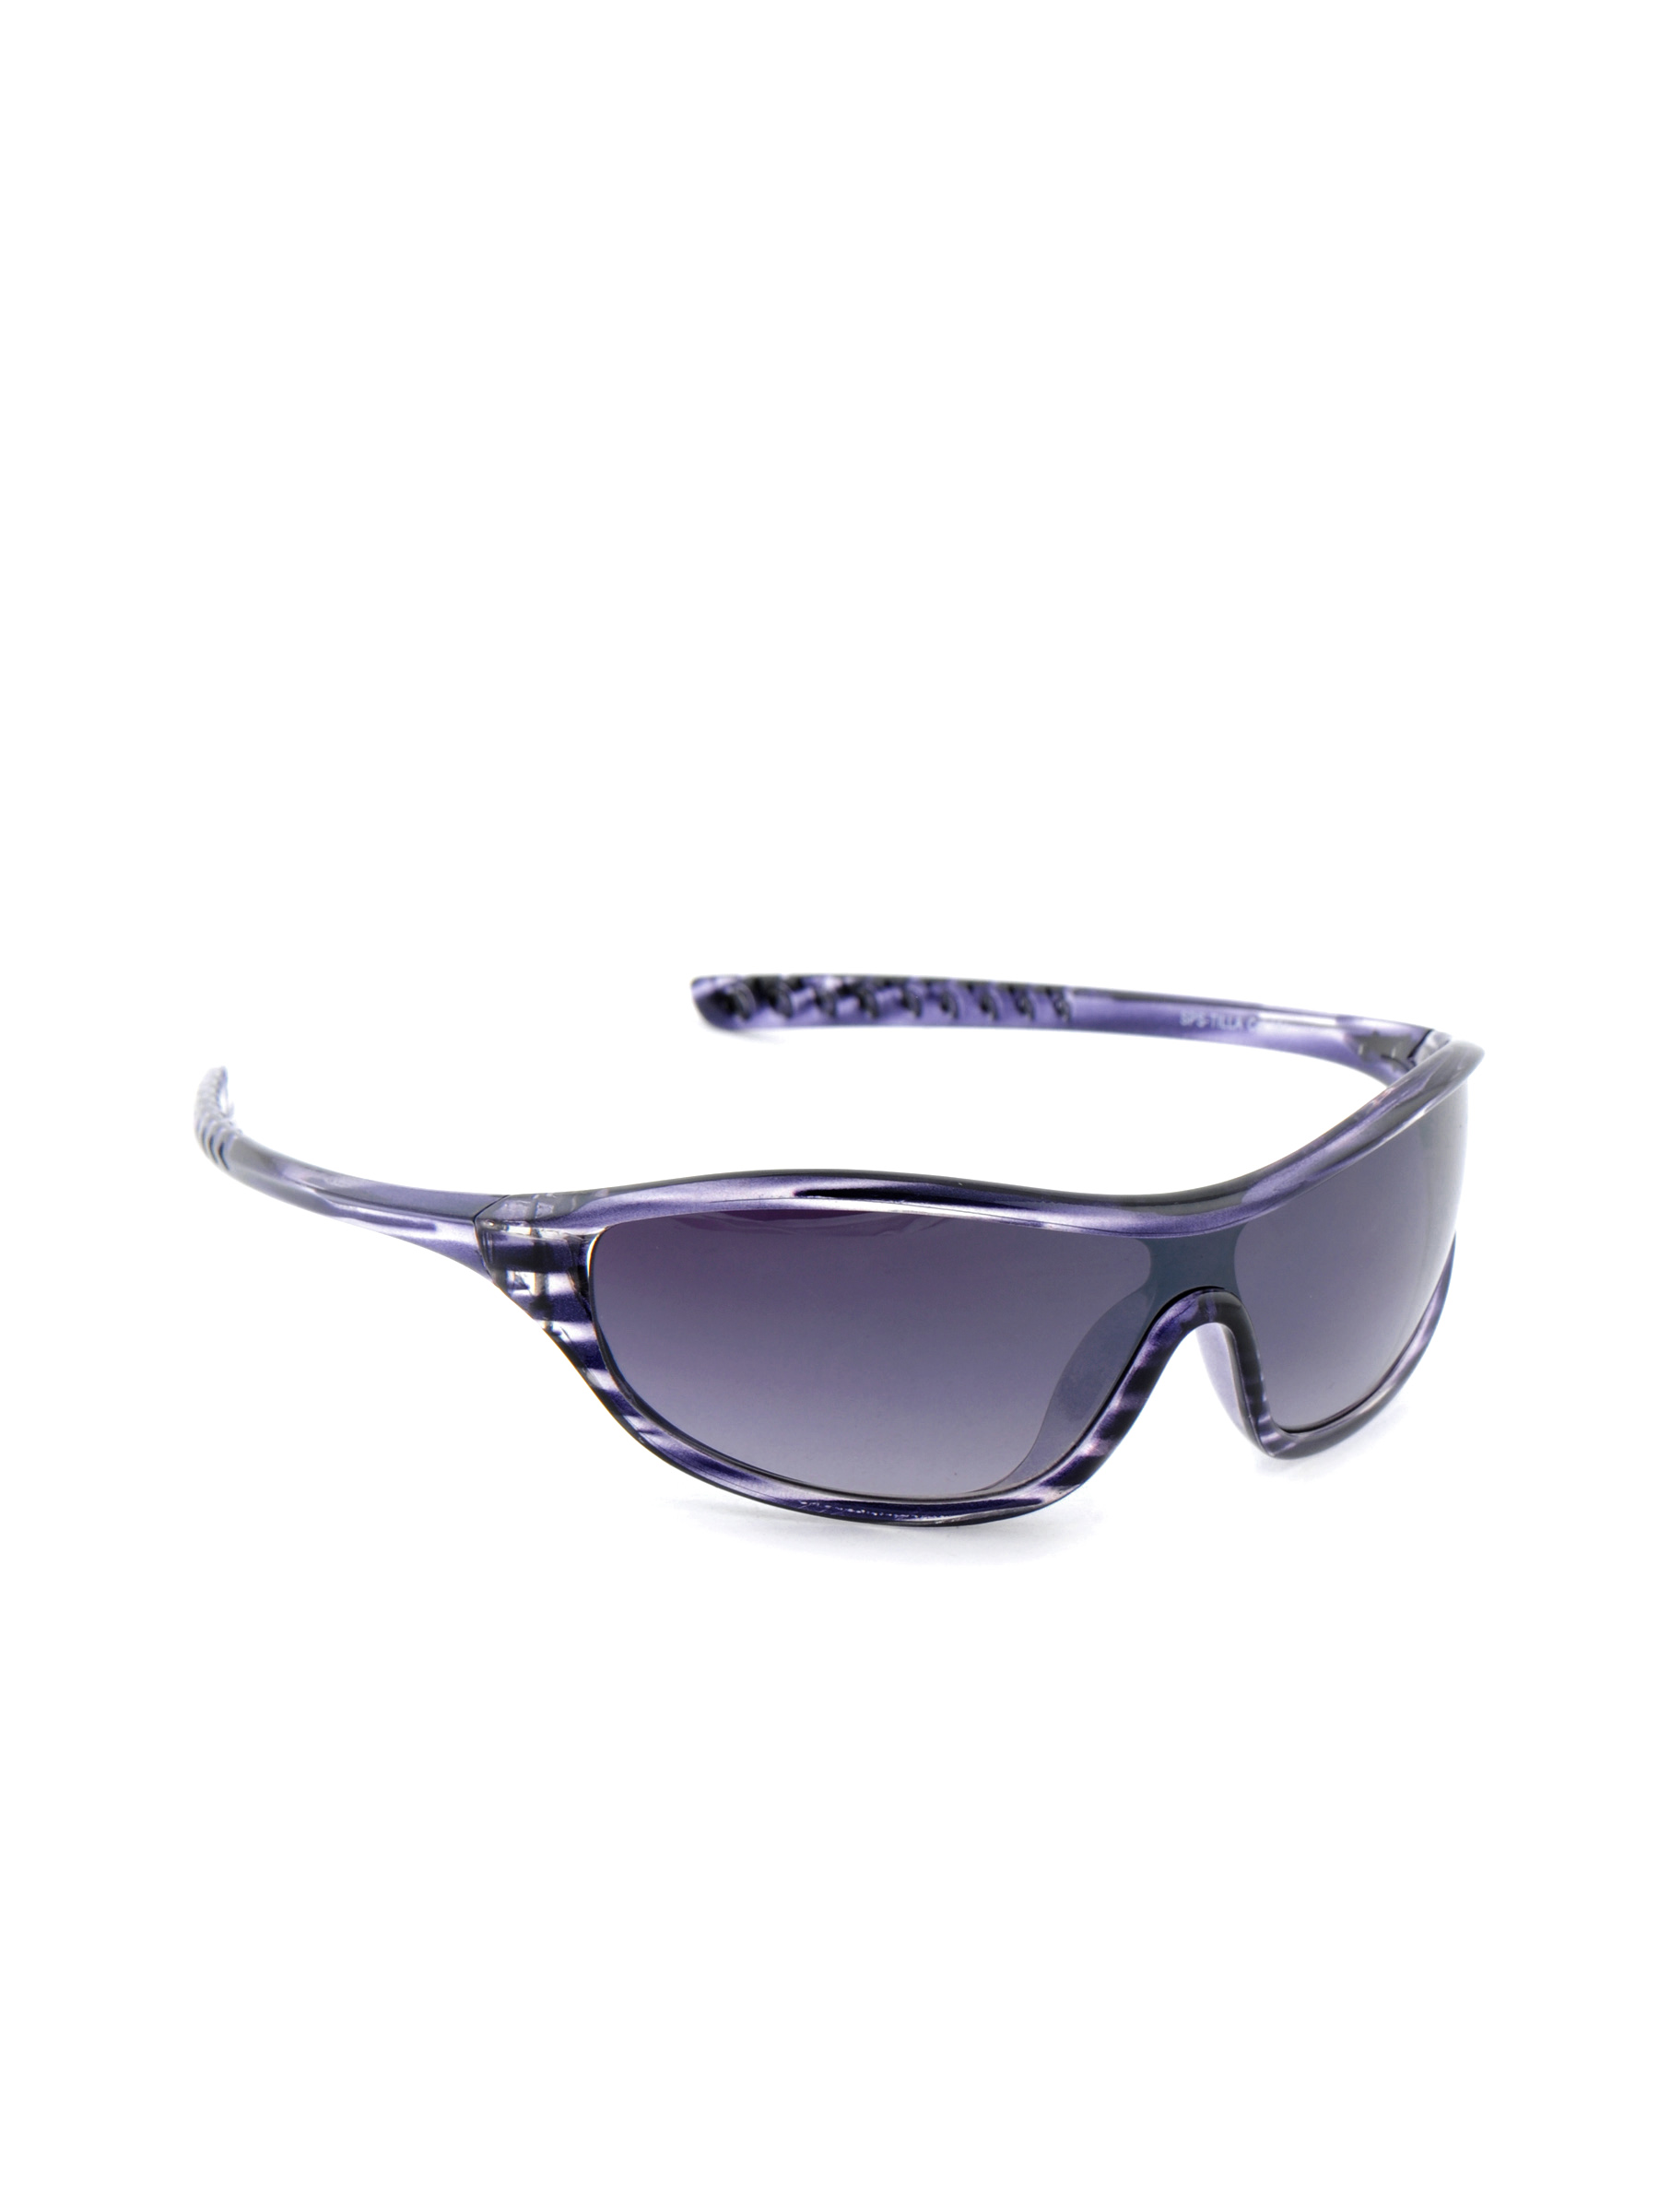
Speedo Unisex Funky Eyewear Black Sunglasses
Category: Accessories / Eyewear / Sunglasses
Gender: Unisex
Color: Black
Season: Summer 2017
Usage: Sports